Sally Pressman

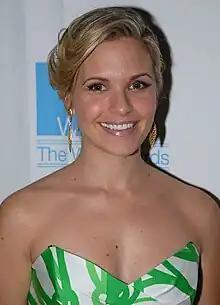
At the Women's Image Network Awards in 2007.

Sally Pressman Bernstein is an American actress and dancer. She is perhaps best known for her role as Roxy LeBlanc on the Lifetime television series "Army Wives" (2007–2013).